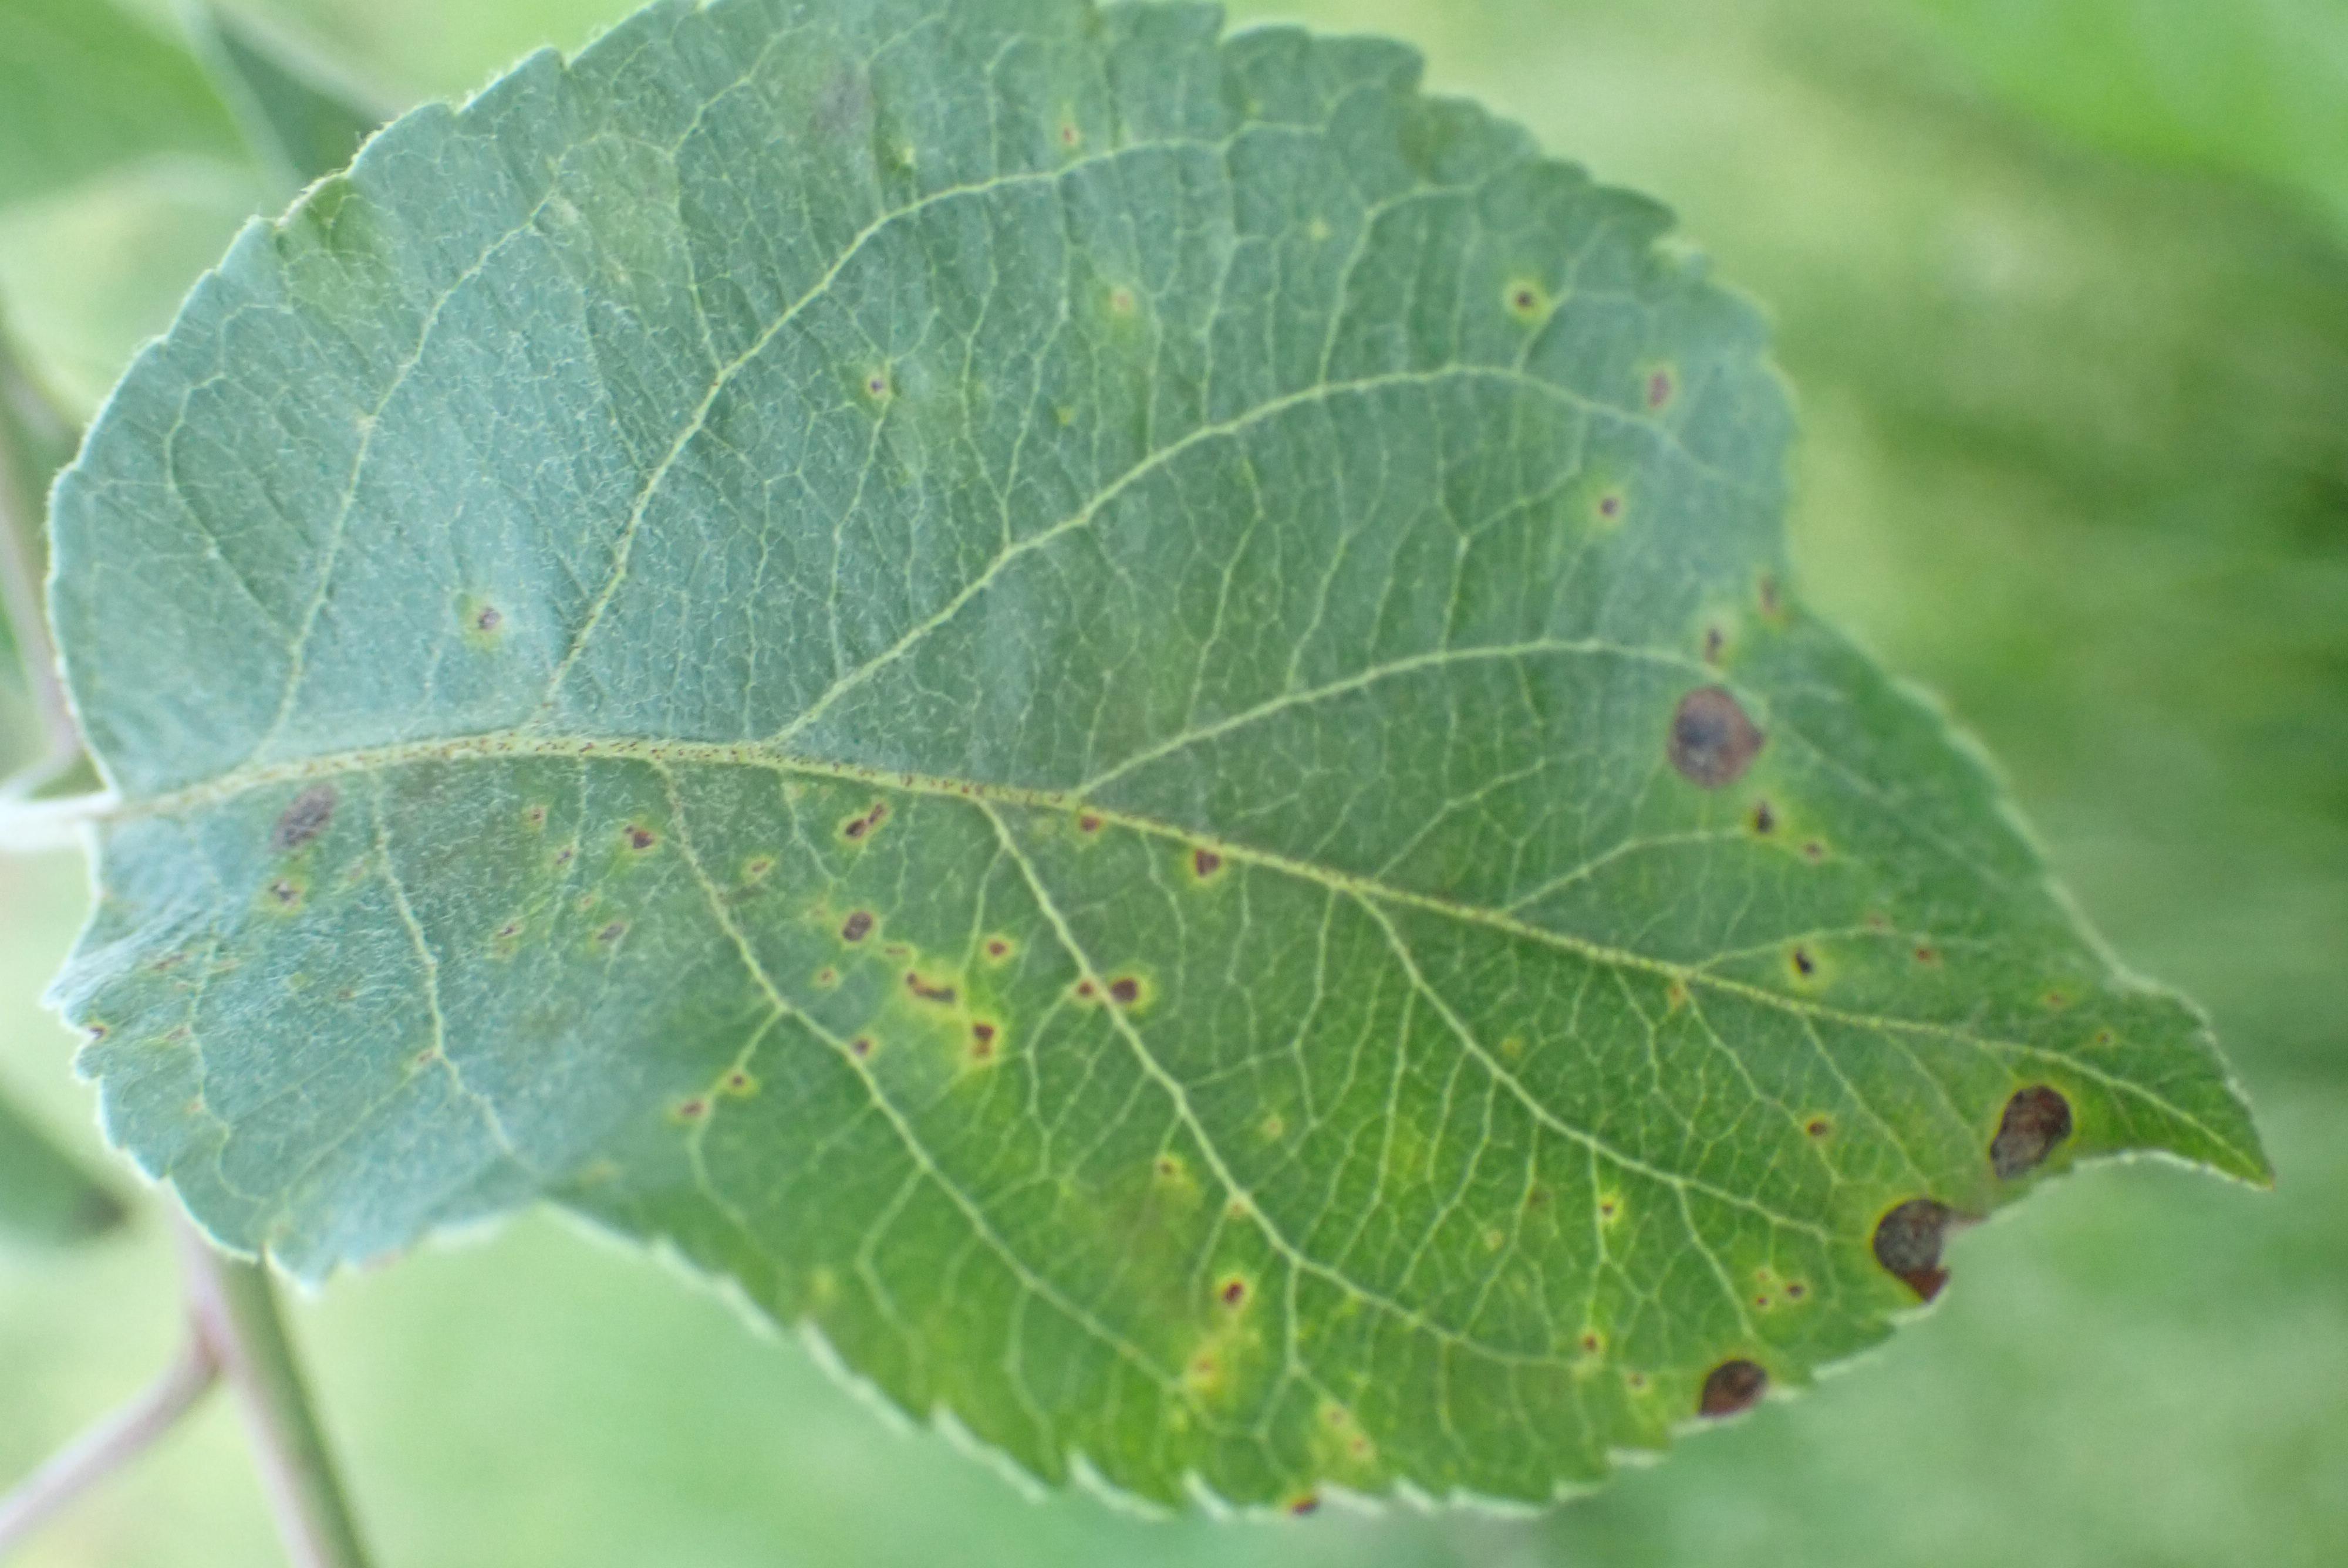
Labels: scab, frog_eye_leaf_spot, complex